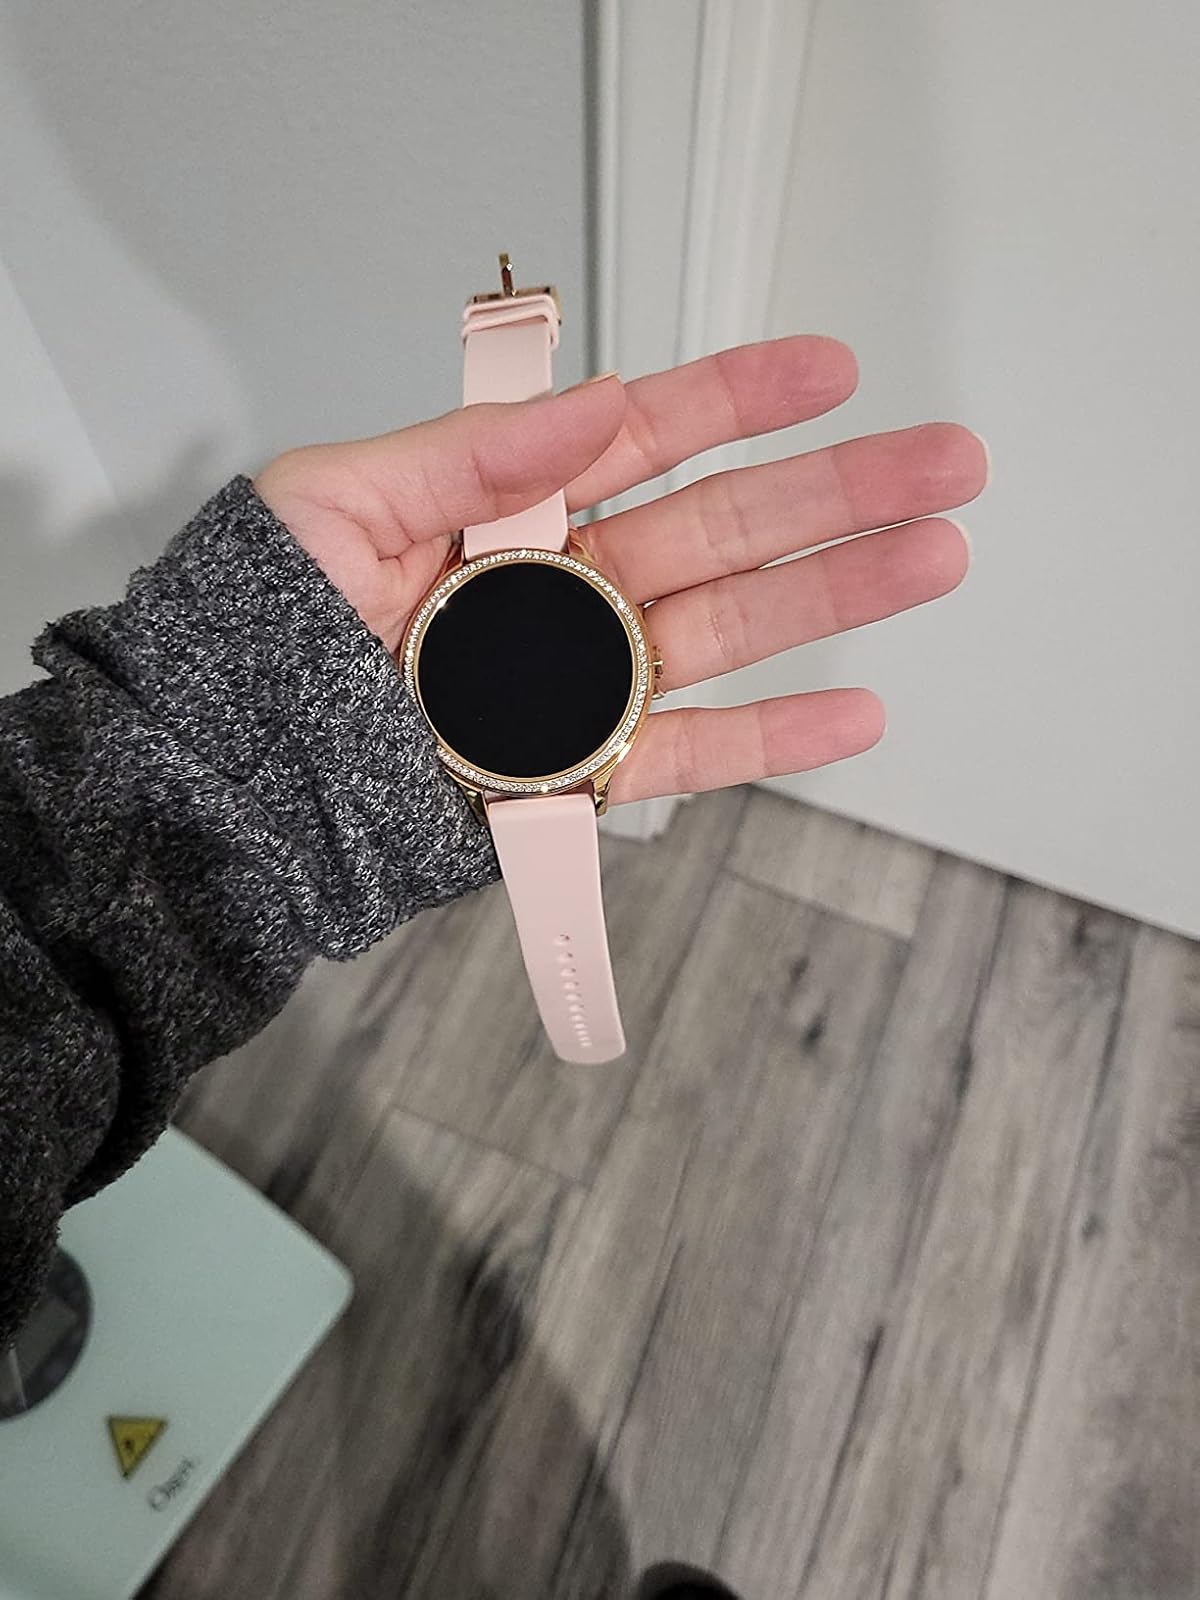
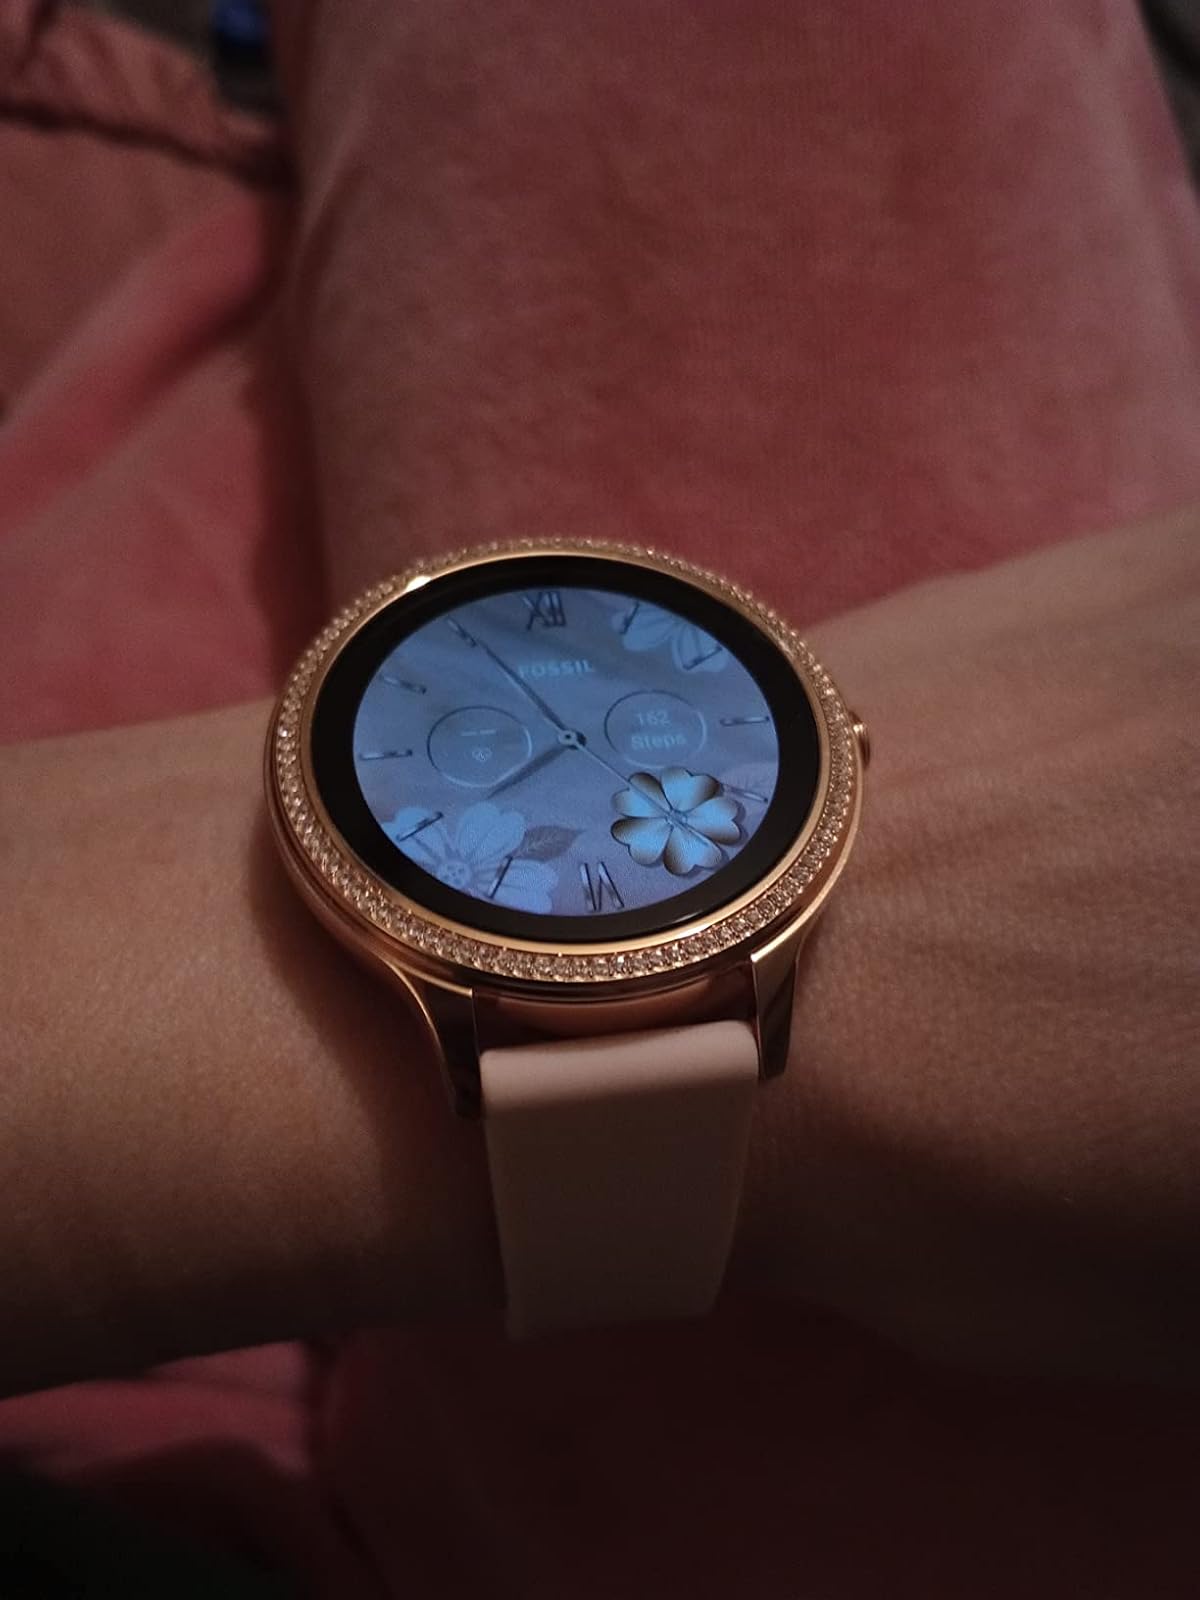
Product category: smartwatch
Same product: yes